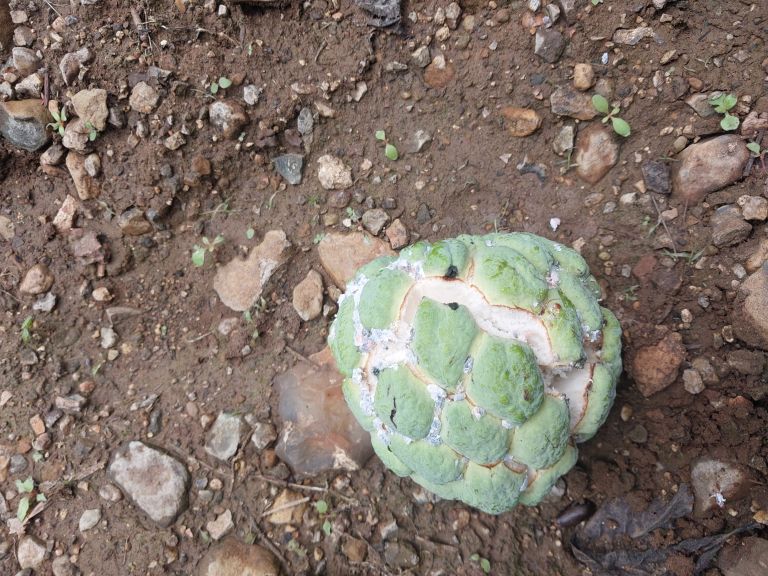
Disease label: Mealy Bug